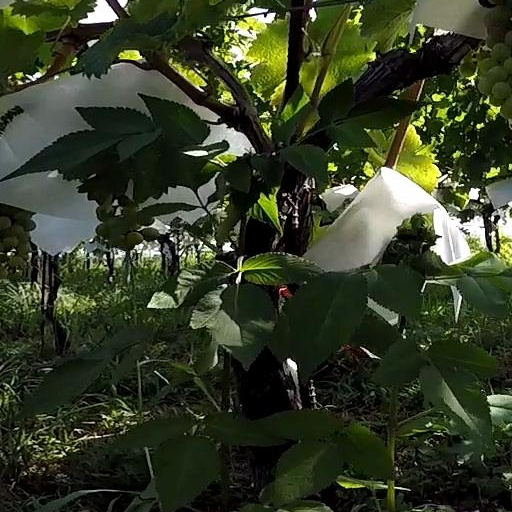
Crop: grape